Vanderbilt University

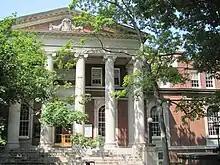
Peabody Library

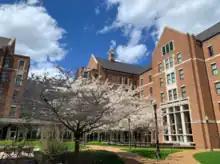
Warren College, which along with Moore College, are known as Kissam

Among its more unusual activities, the university has institutes devoted to the study of coffee and of bridge. Indeed, the modern form of the latter was developed by Harold Stirling Vanderbilt, a former president of the university's Board of Trust and a great-grandson of the Commodore. In addition, in mid-2004 it was announced that Vanderbilt's chemical biology research may have serendipitously opened the door to the breeding of a blue rose, something that has long been coveted by horticulturalists and rose lovers.